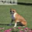
Label: dog